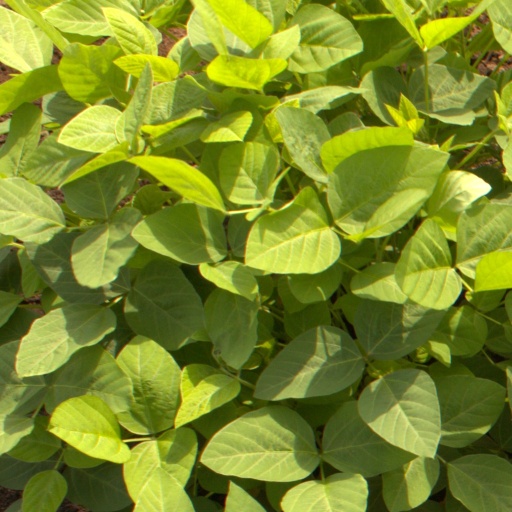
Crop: soybean